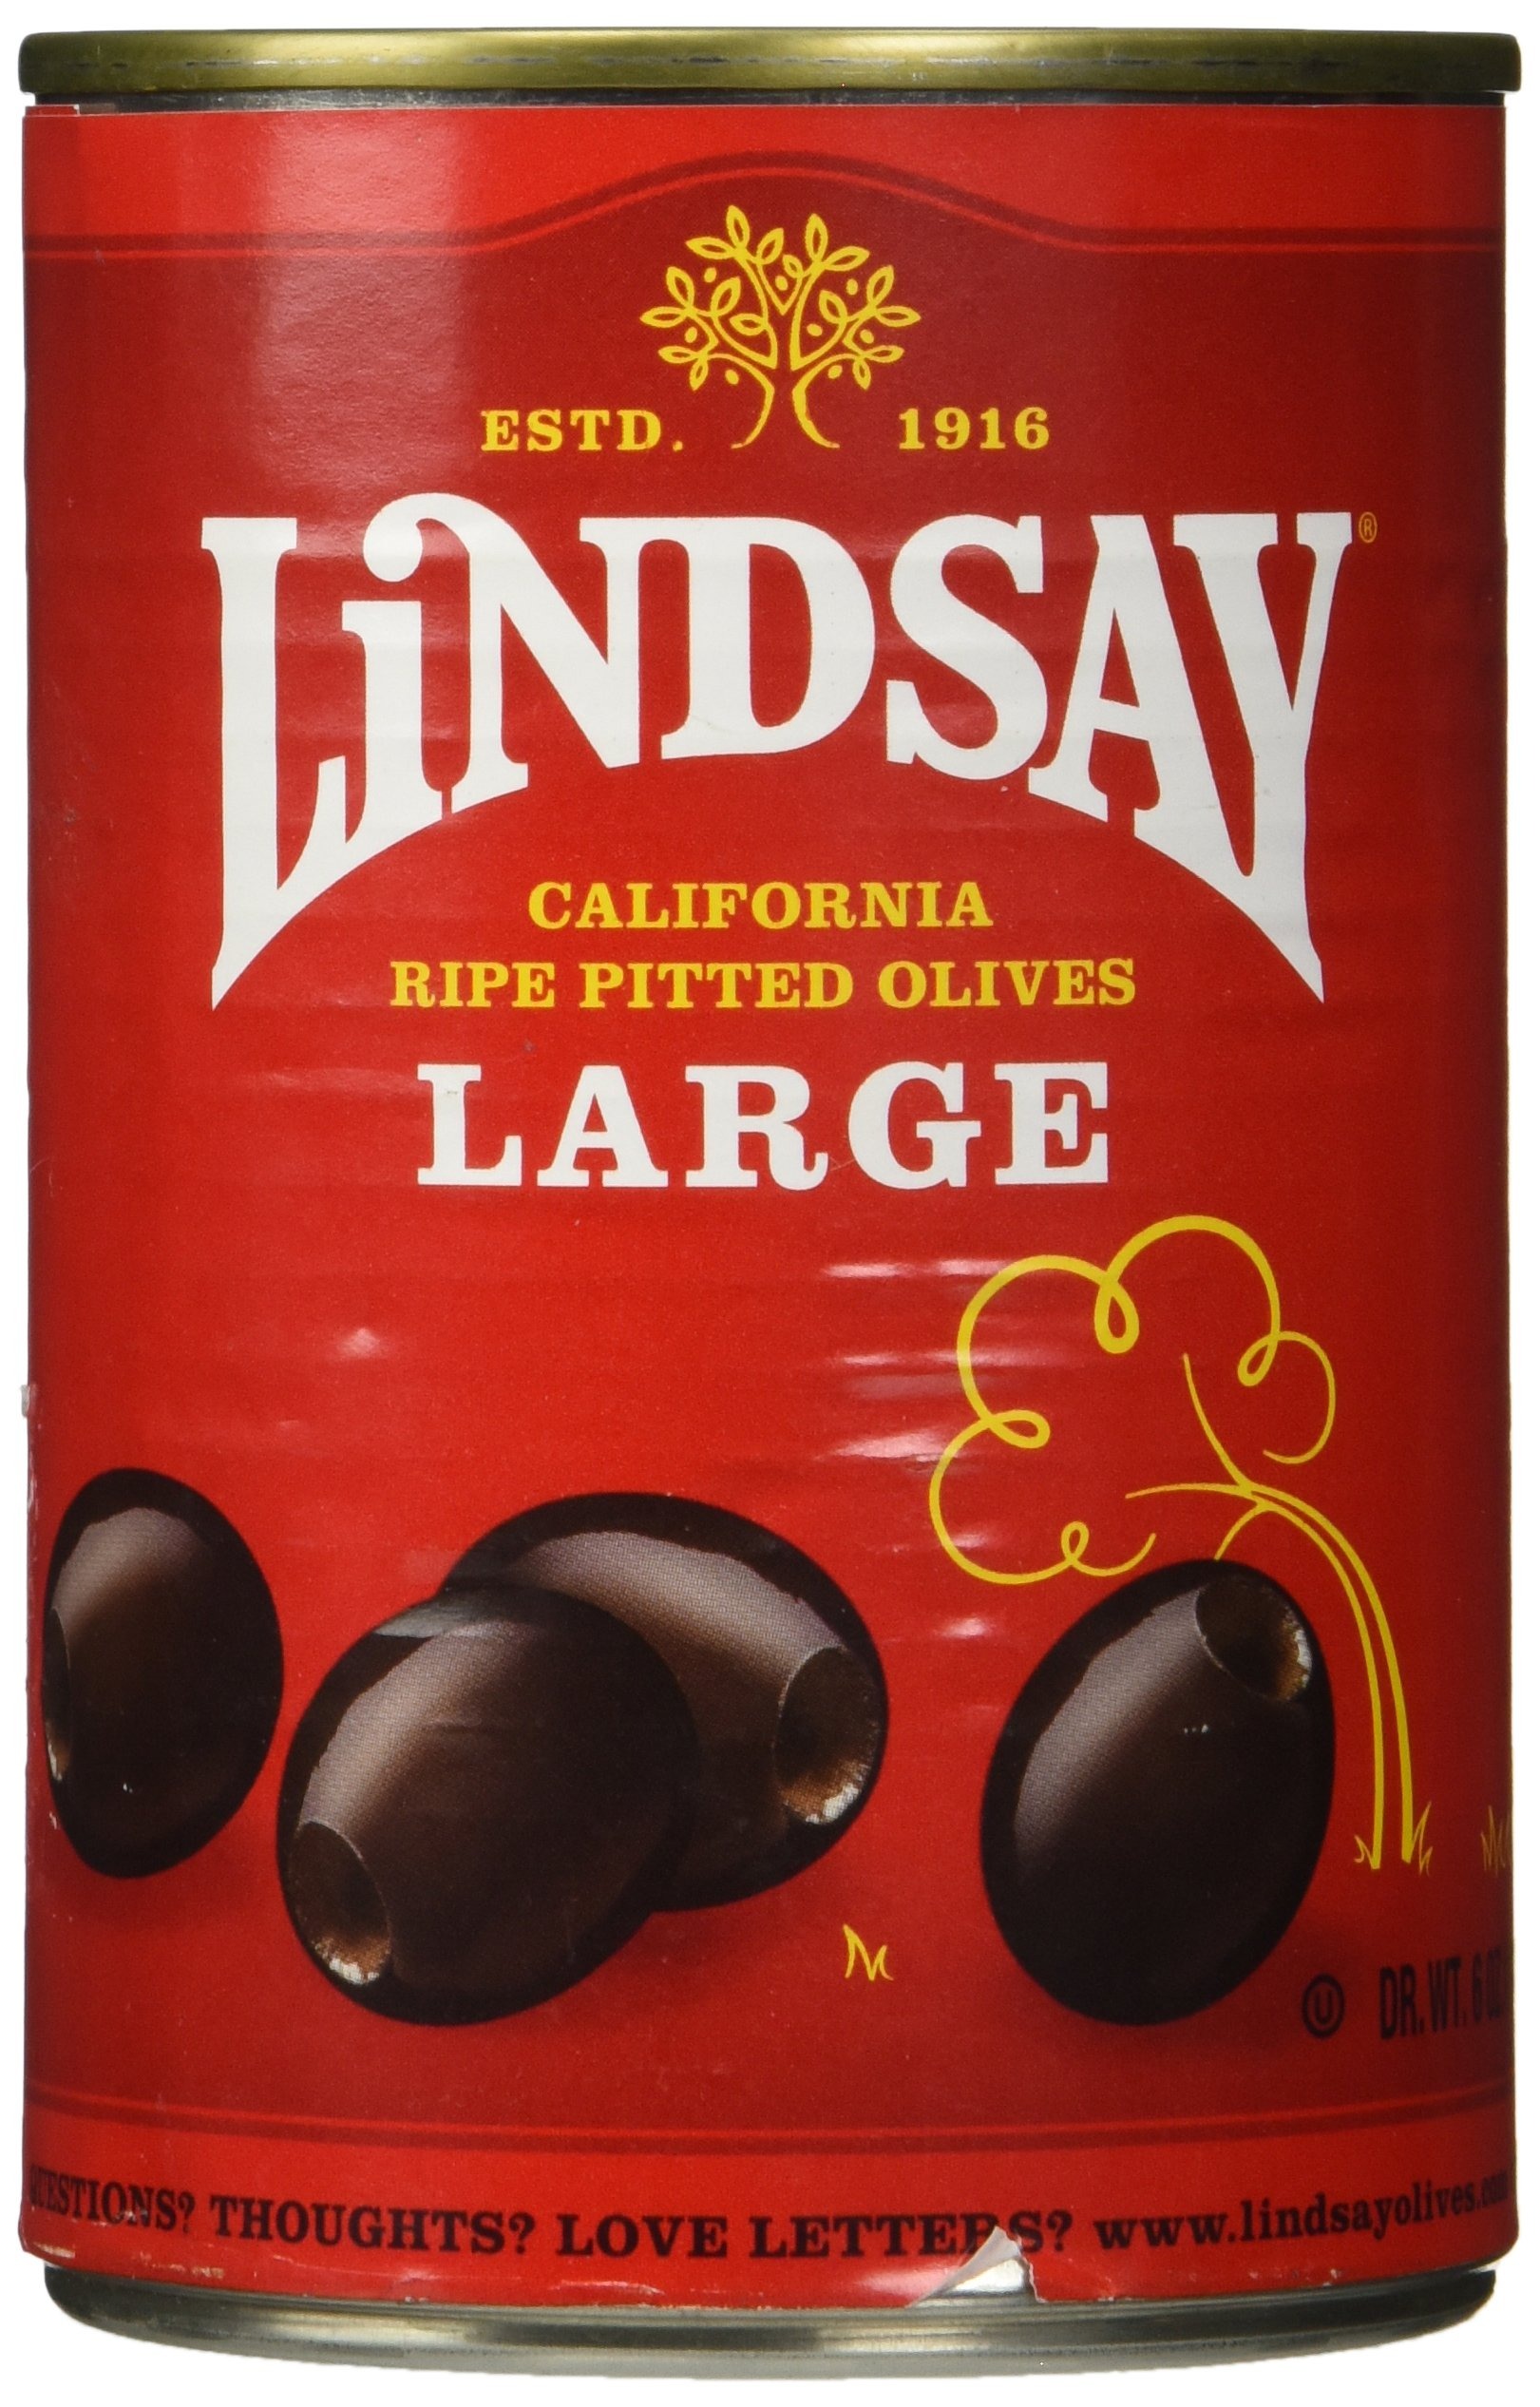
Item Name: Lindsay California Ripe Pitted Large Olives, 6 Ounce
Bullet Point 1: Model Number: 5380002821
Bullet Point 2: Ingredients: Ripe olives, water, salt and ferrous gluconate (added to stabilize color).
Bullet Point 3: Item Package Dimension: 4.3" L x 2.9" W x 2.9" H
Bullet Point 4: Item Package Weight: 1.02 lb
Value: 6.0
Unit: Fl Oz

Price: 2.52